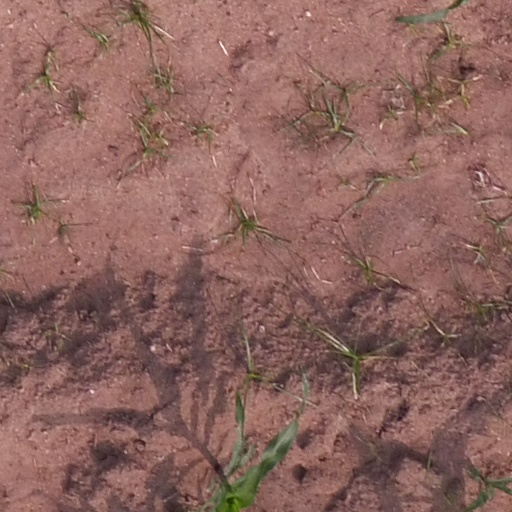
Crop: maize; corn